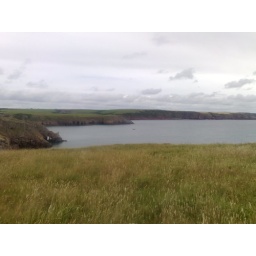
View from the field over the coast - Freshwater East, Wales